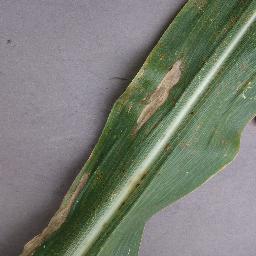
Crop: corn
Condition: (maize)_northern_blight